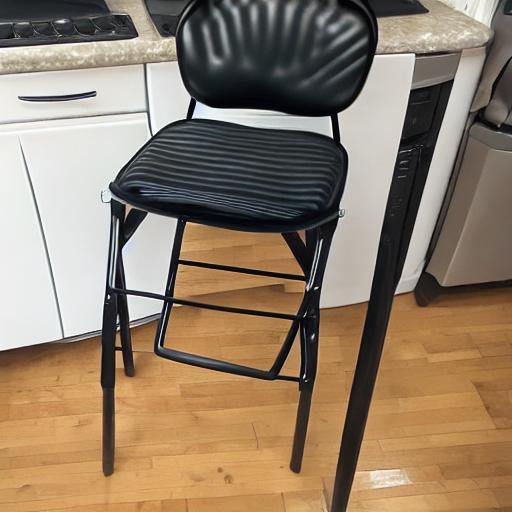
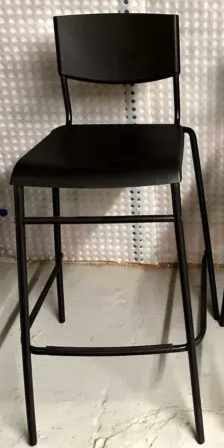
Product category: stool
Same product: no